Nils Hellsten (gymnast)

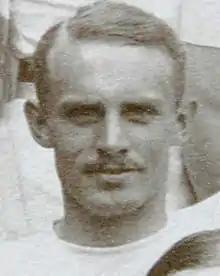
Hellsten

Nils Robert Hellsten (7 October 1885 – 14 November 1963) was a Swedish gymnast who competed in the 1908 Summer Olympics. He was part of the Swedish team that won the all-around gold medal. He is not related to the Olympic fencer Nils Hellsten.